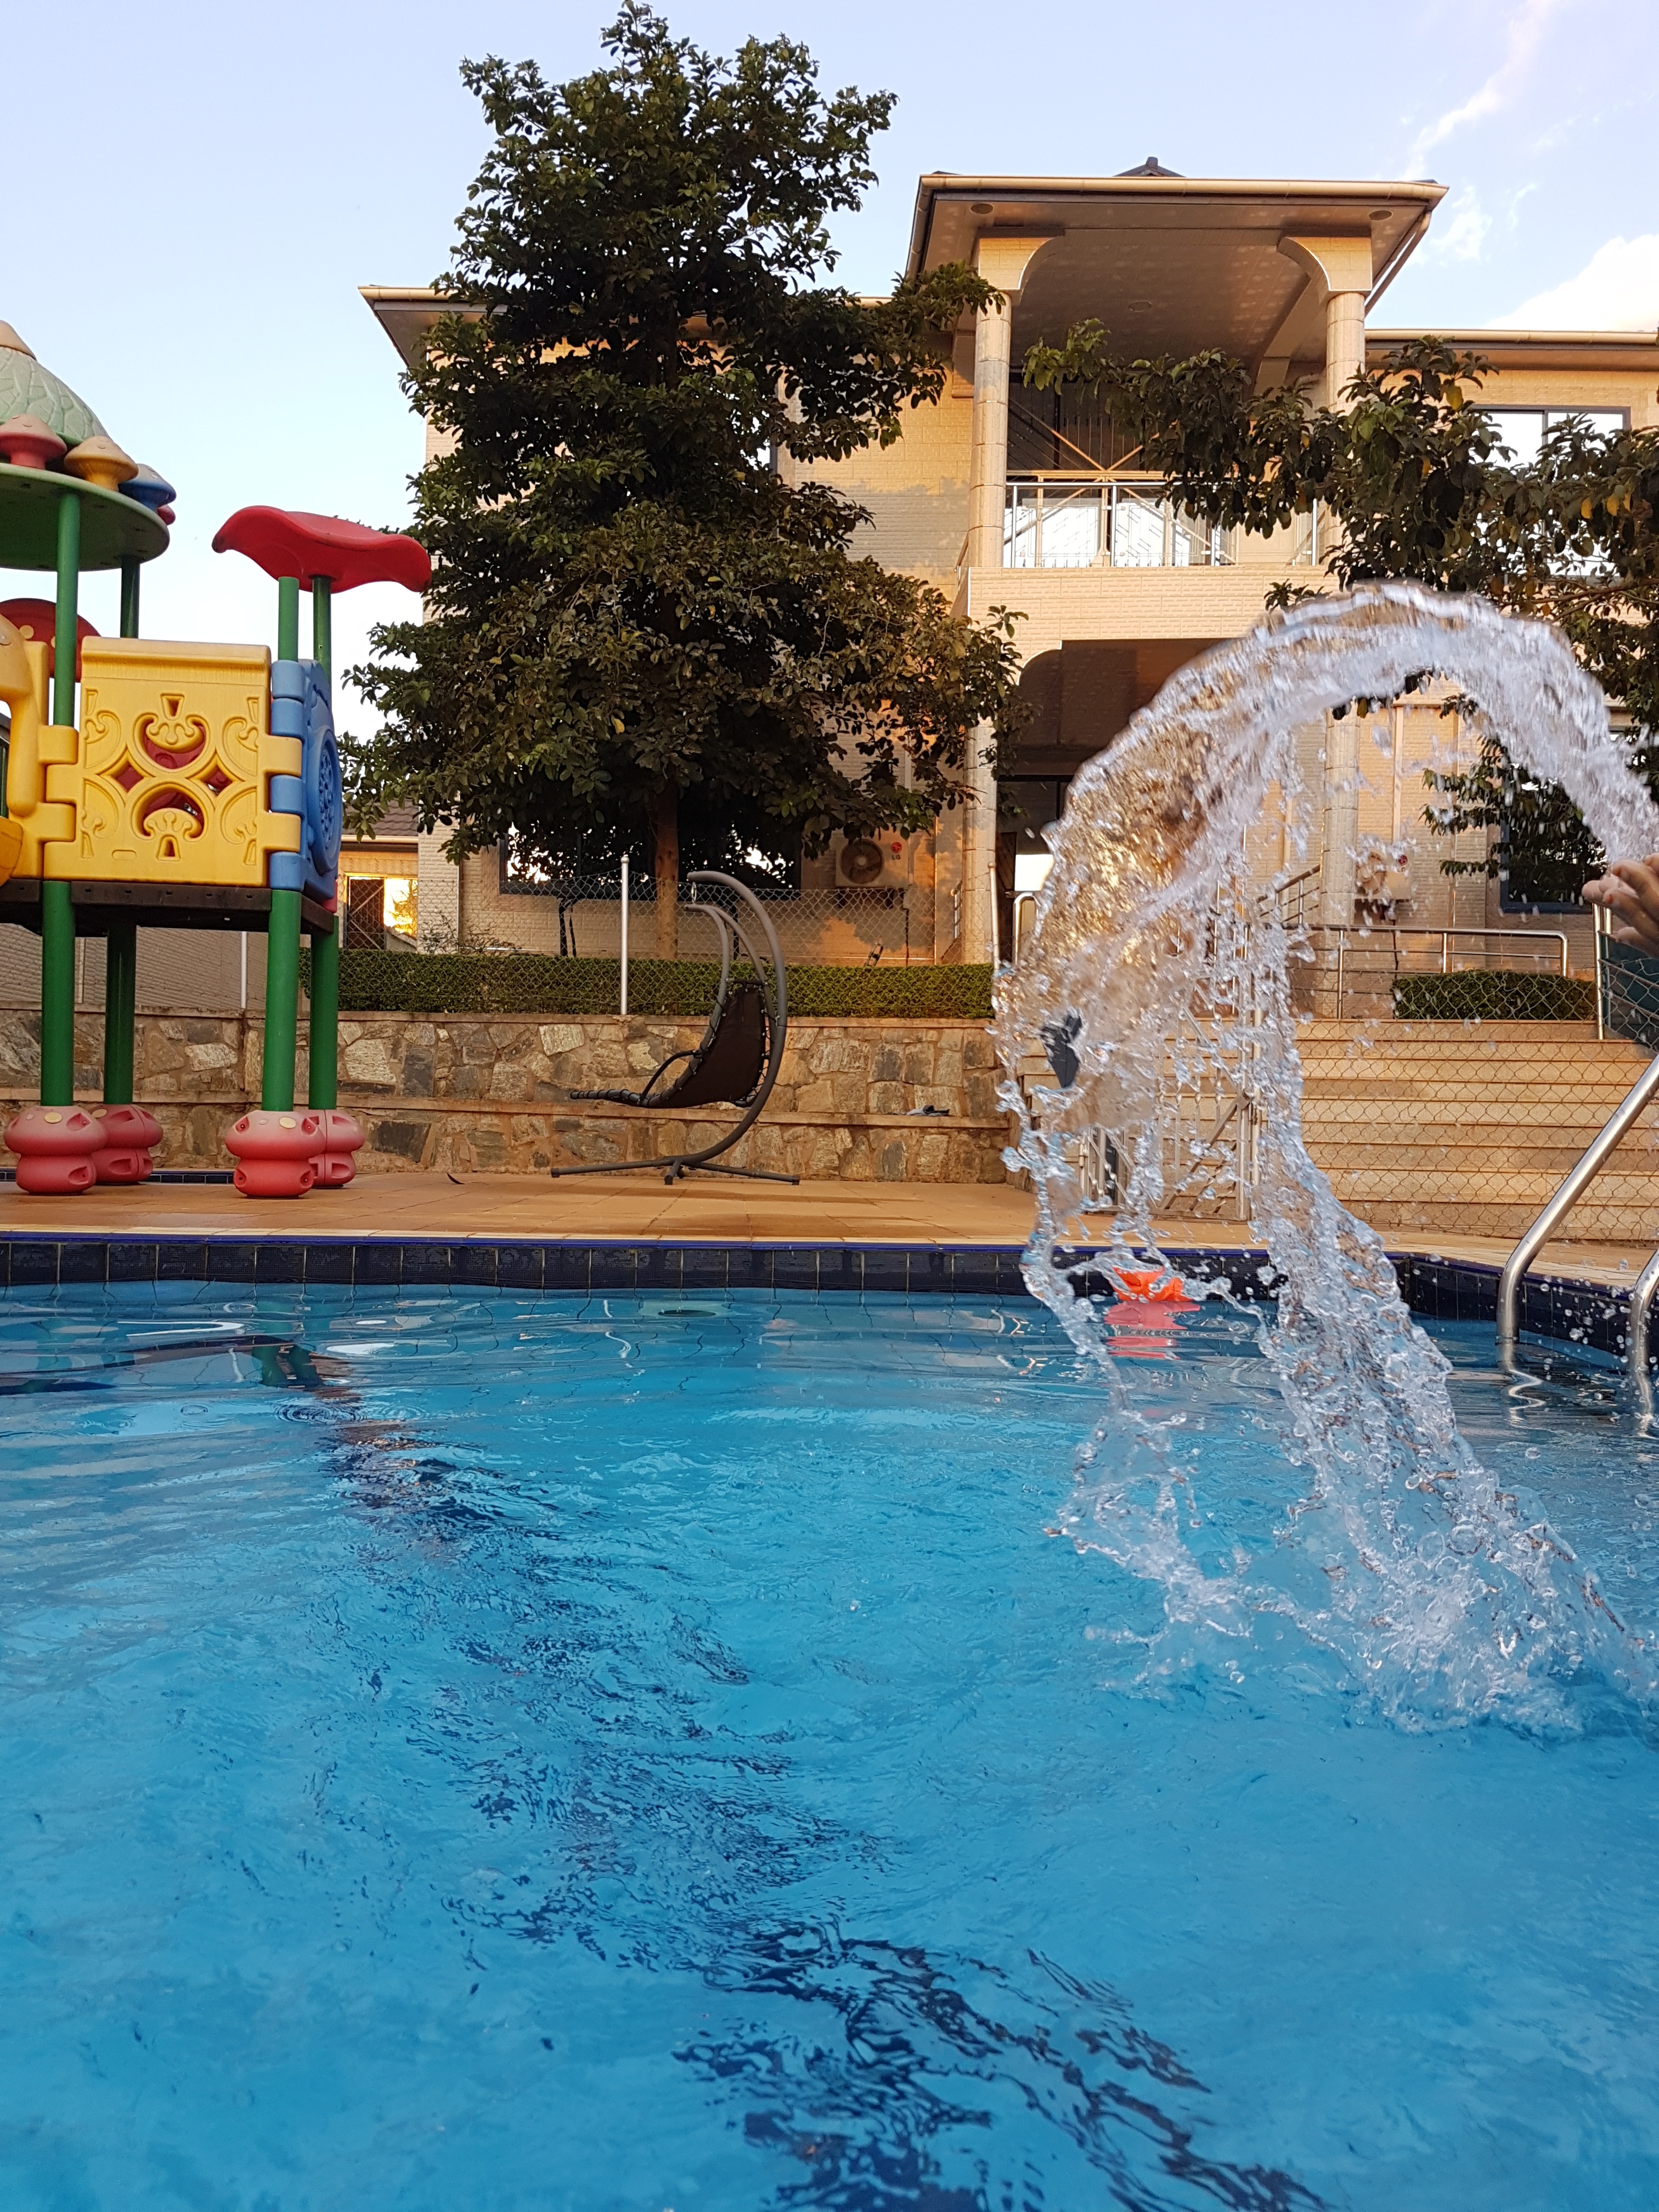
vacation, amusement park, swimming pool, leisure, resort, water park